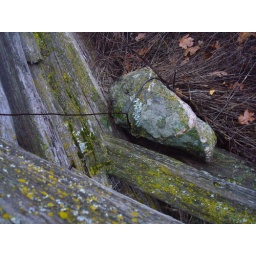
Clever rock anchor used in fence building.